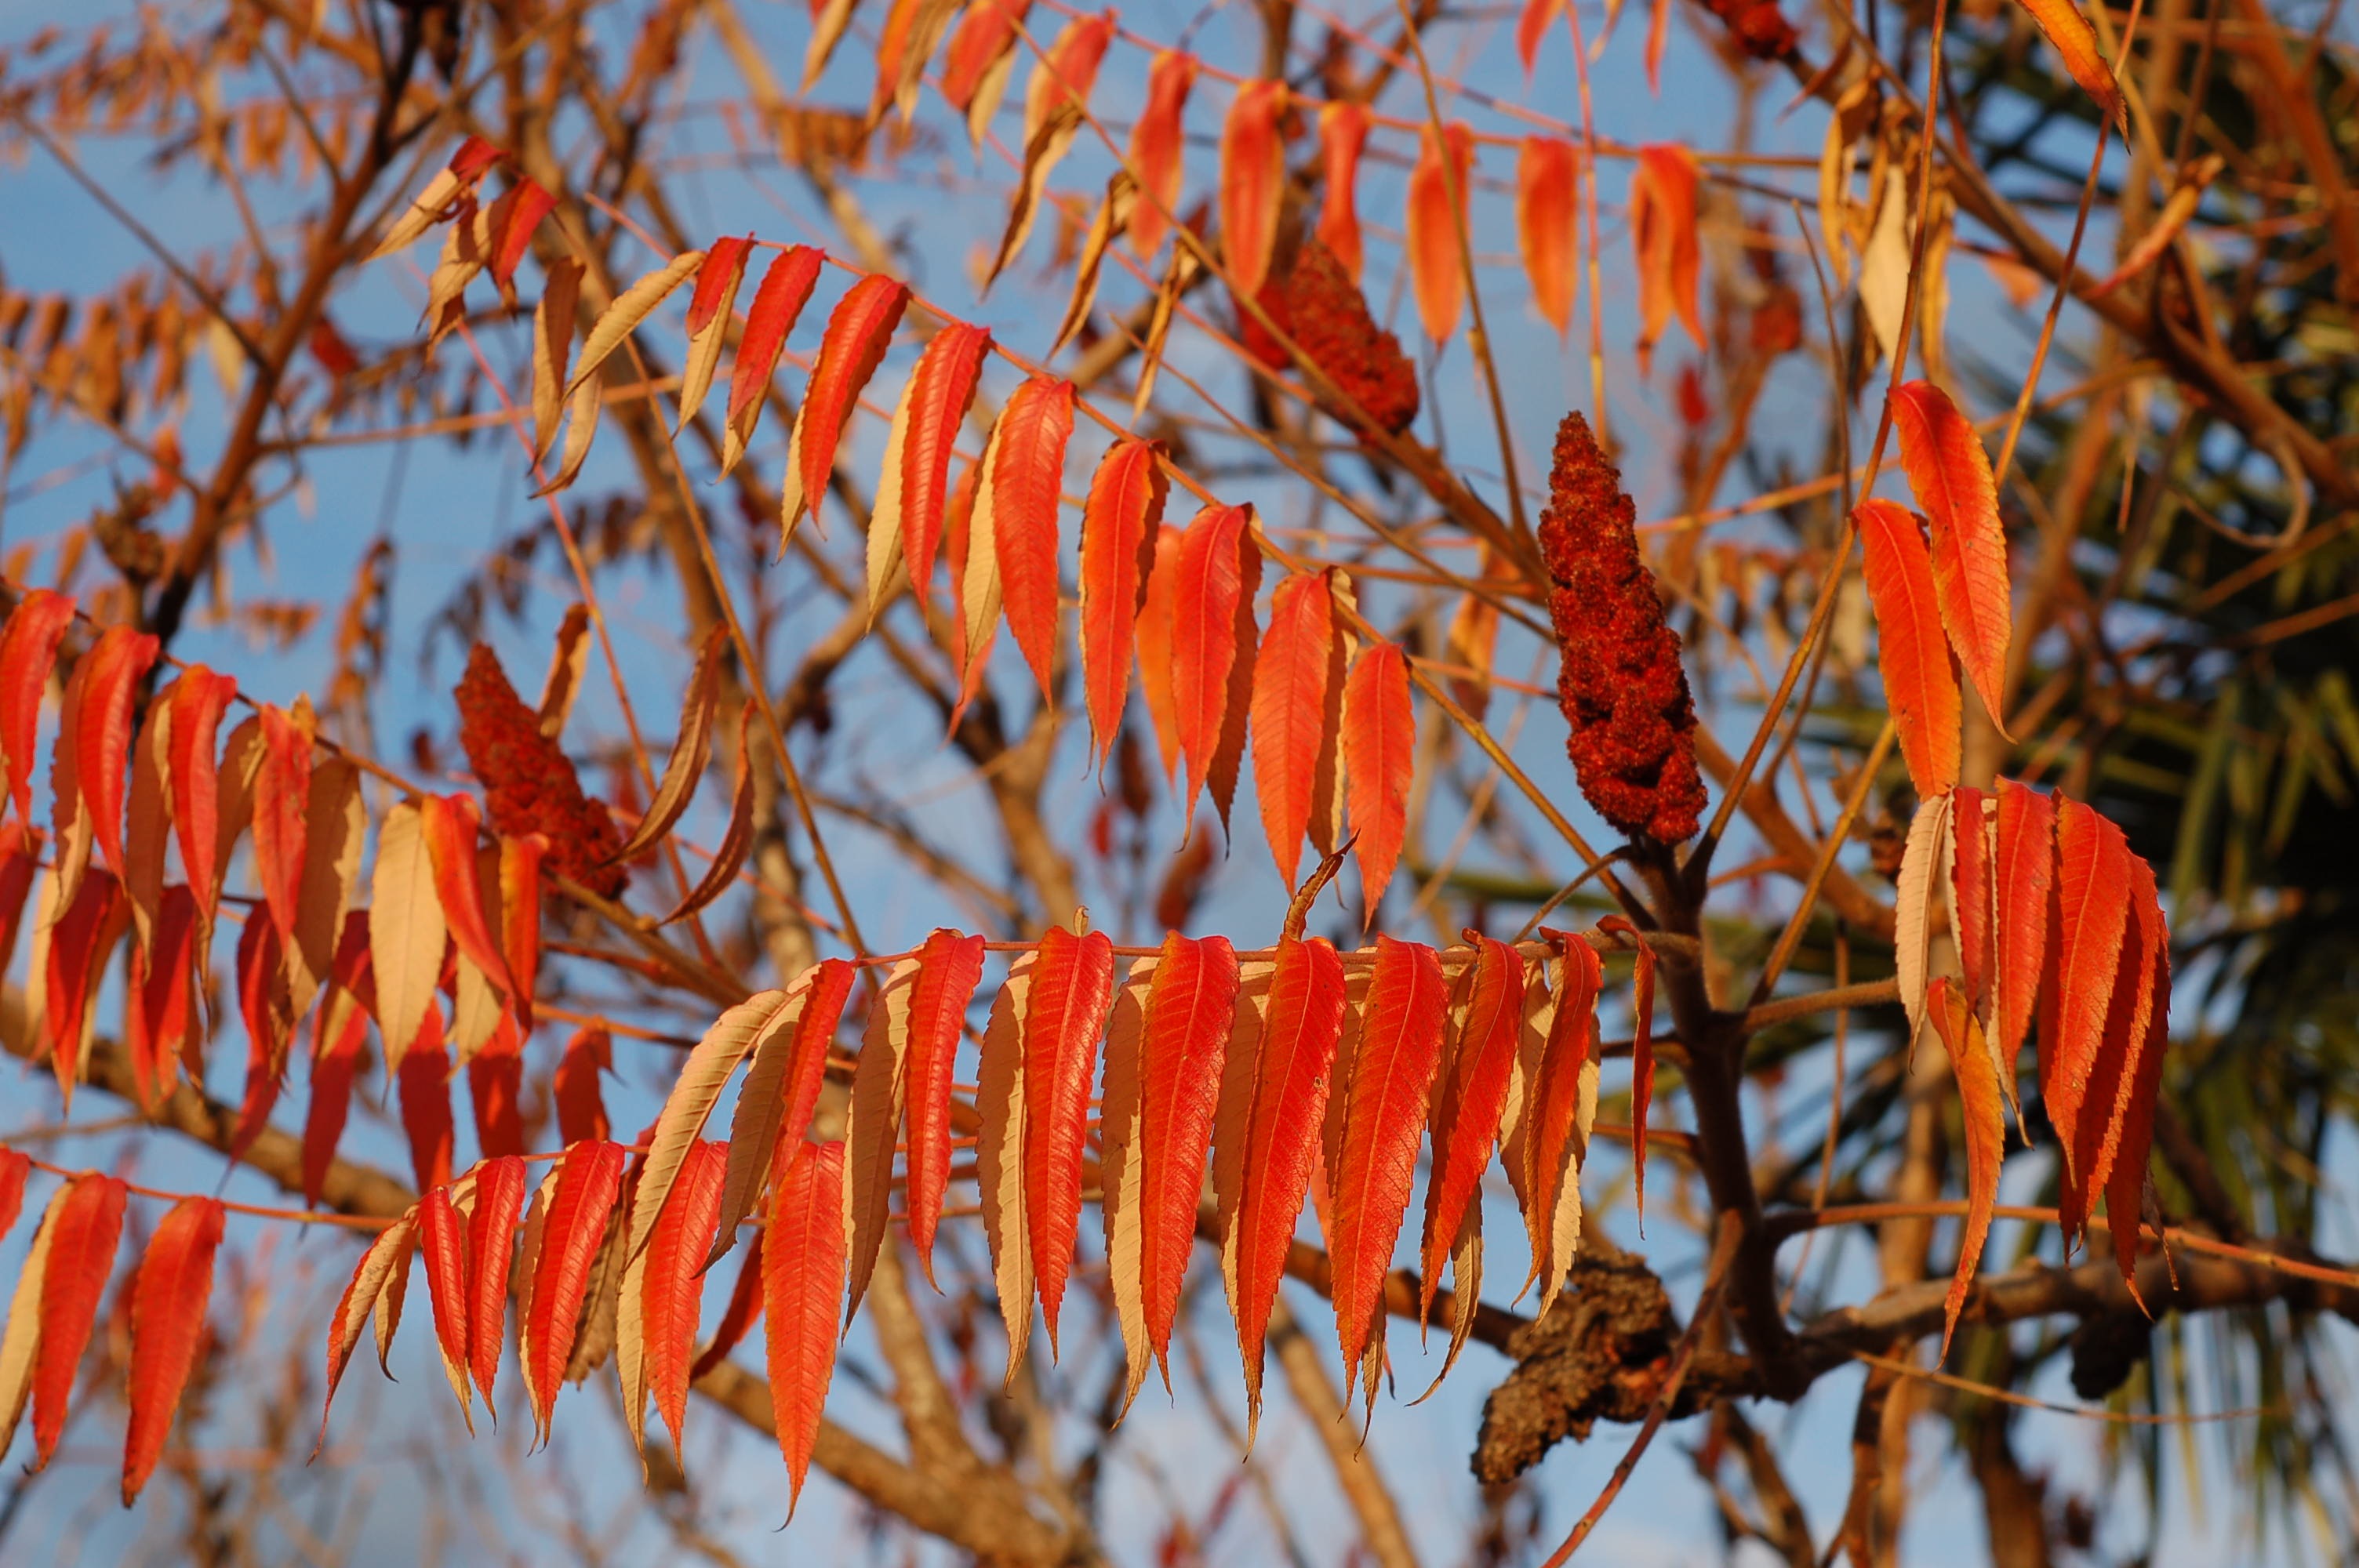
tree, nature, branch, plant, leaf, flower, floral, foliage, decoration, red, color, autumn, flora, season, leaves, flowering plant, land plant